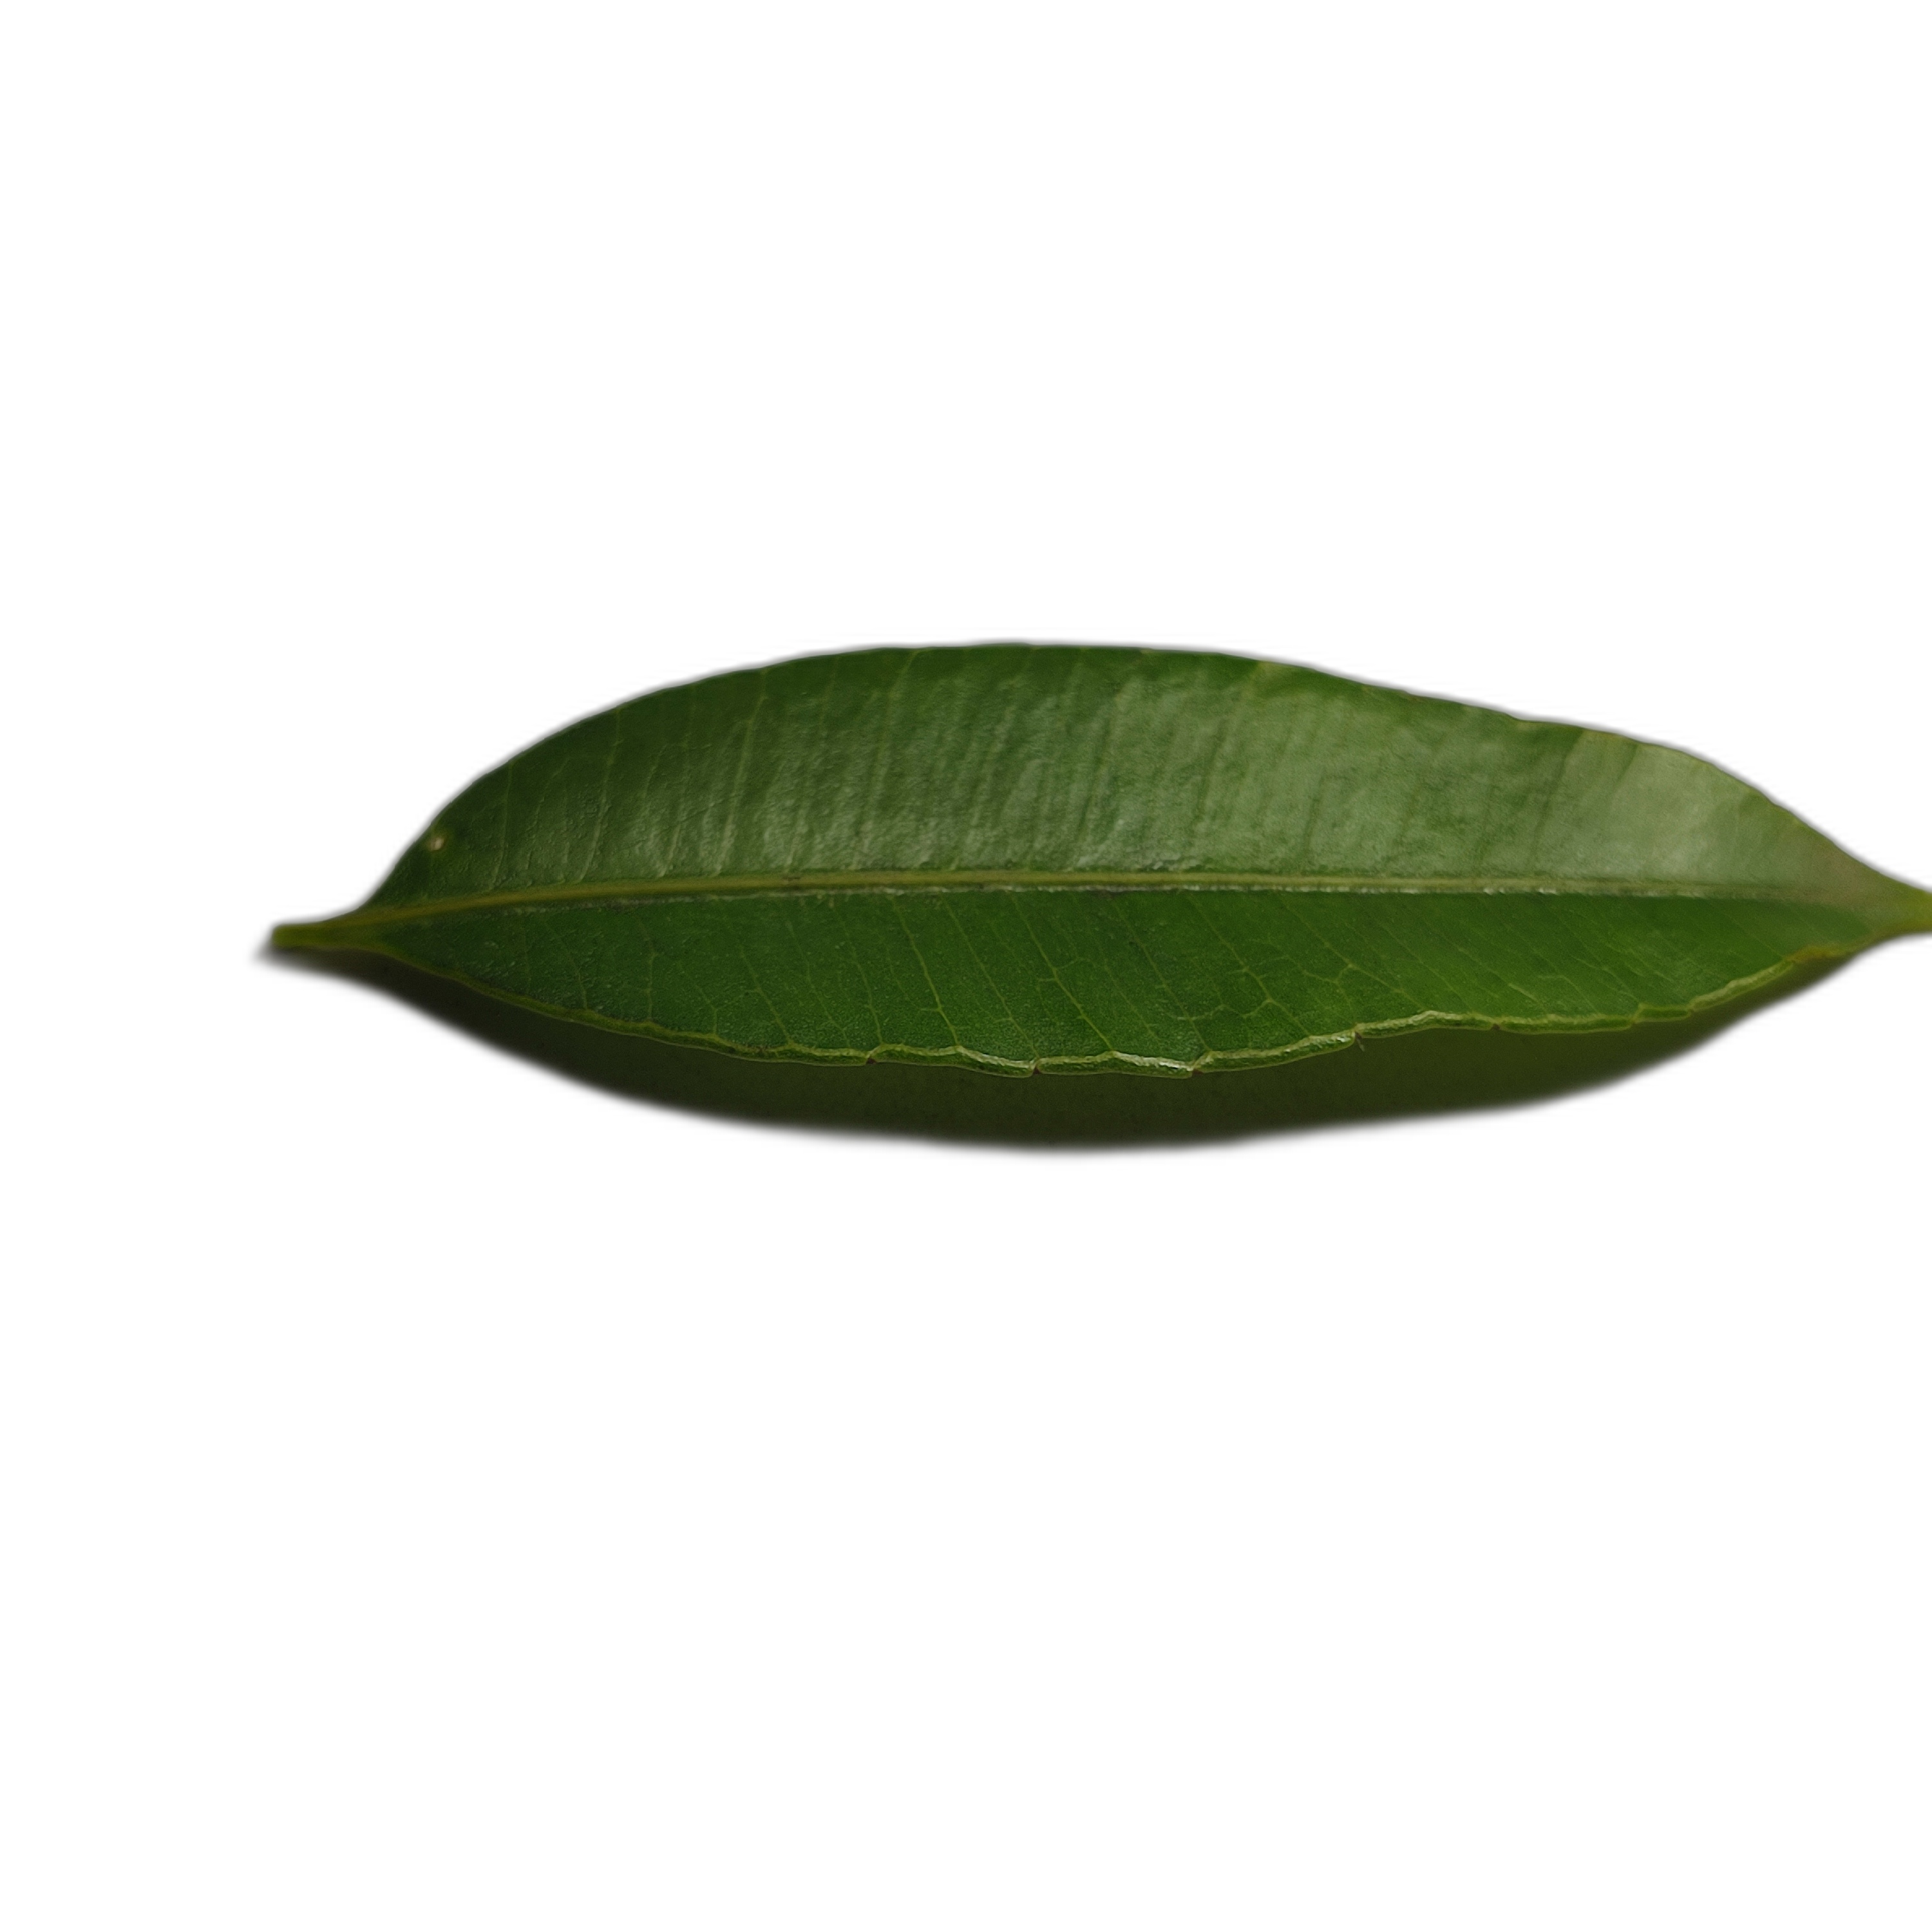
Label: healthy